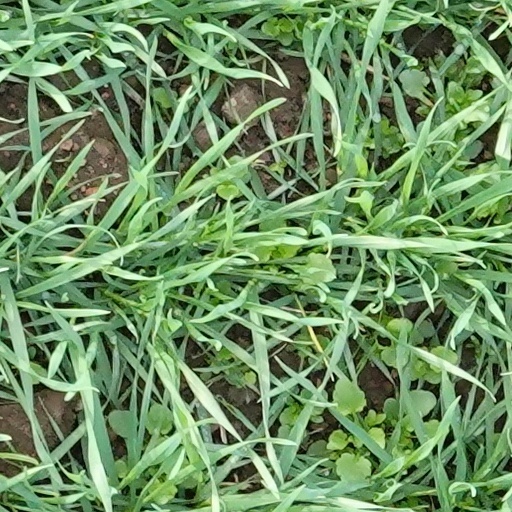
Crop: wheat